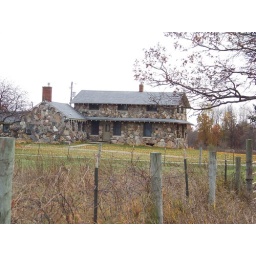
stone house in bancroft michigan